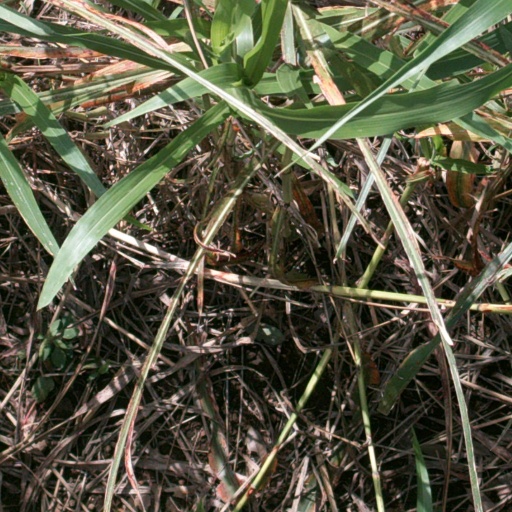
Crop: sorghum